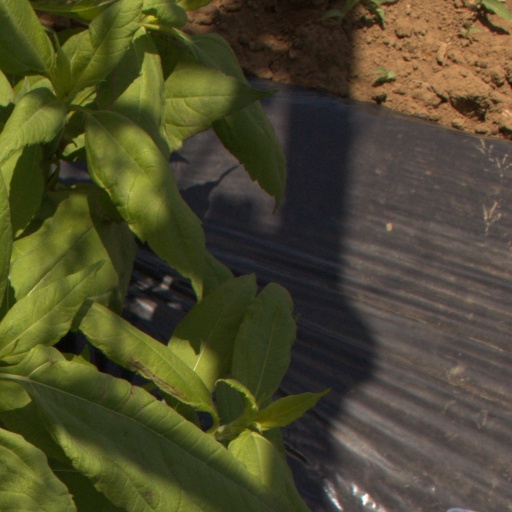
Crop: Jerusalem artichoke